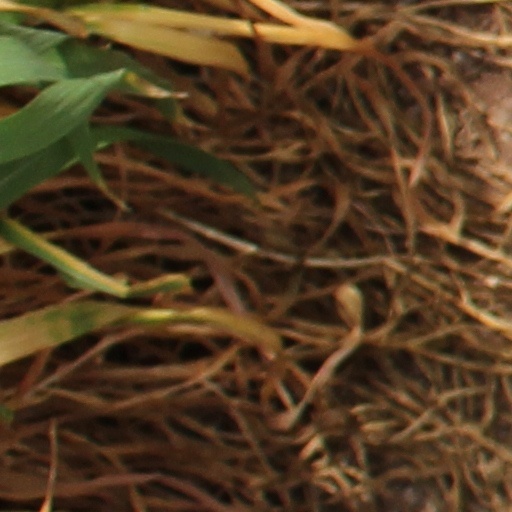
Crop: wheat